Porin (protein)

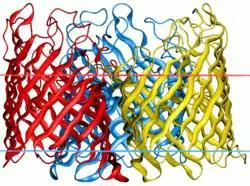

Porins are beta barrel proteins that cross a cellular membrane and act as a pore, through which molecules can diffuse. Unlike other membrane transport proteins, porins are large enough to allow passive diffusion, i.e., they act as channels that are specific to different types of molecules. They are present in the outer membrane of gram-negative bacteria and some gram-positive mycobacteria (mycolic acid-containing actinomycetes), the outer membrane of mitochondria, and the outer chloroplast membrane (outer plastid membrane).